The Rum Diary (film)

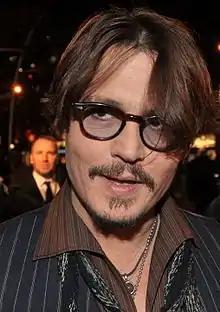
Johnny Depp in November 2011, at a premiere of the film in Paris

Hunter S. Thompson wrote the novel "The Rum Diary" in 1961, but it was not published until 1998. The independent production companies Shooting Gallery and SPi Films sought to adapt the novel into a film in 2000, and Johnny Depp was signed to star and to serve as executive producer. Nick Nolte was also signed to star alongside Depp. The project did not move past the development stage. During this stage, the author became so frustrated as to fire off an obscenity-laden letter calling the process a "waterhead fuckaround".